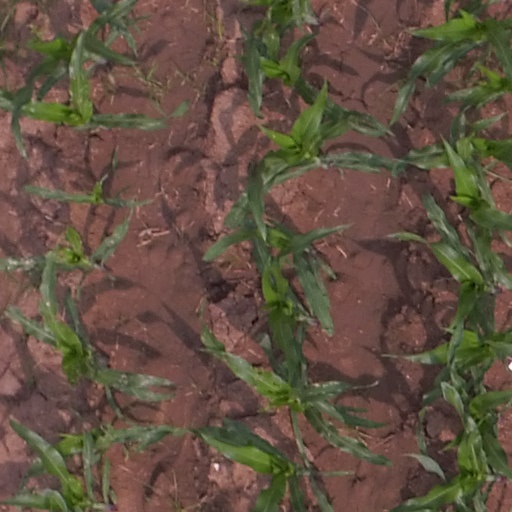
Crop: maize; corn